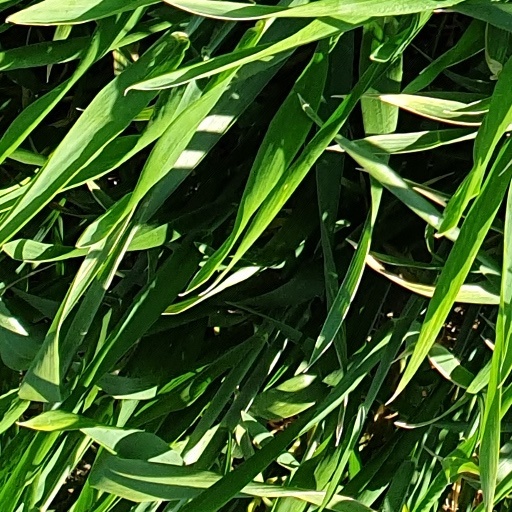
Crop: wheat